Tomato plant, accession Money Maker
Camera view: vertical (180 deg); turntable rotation: 90 degrees
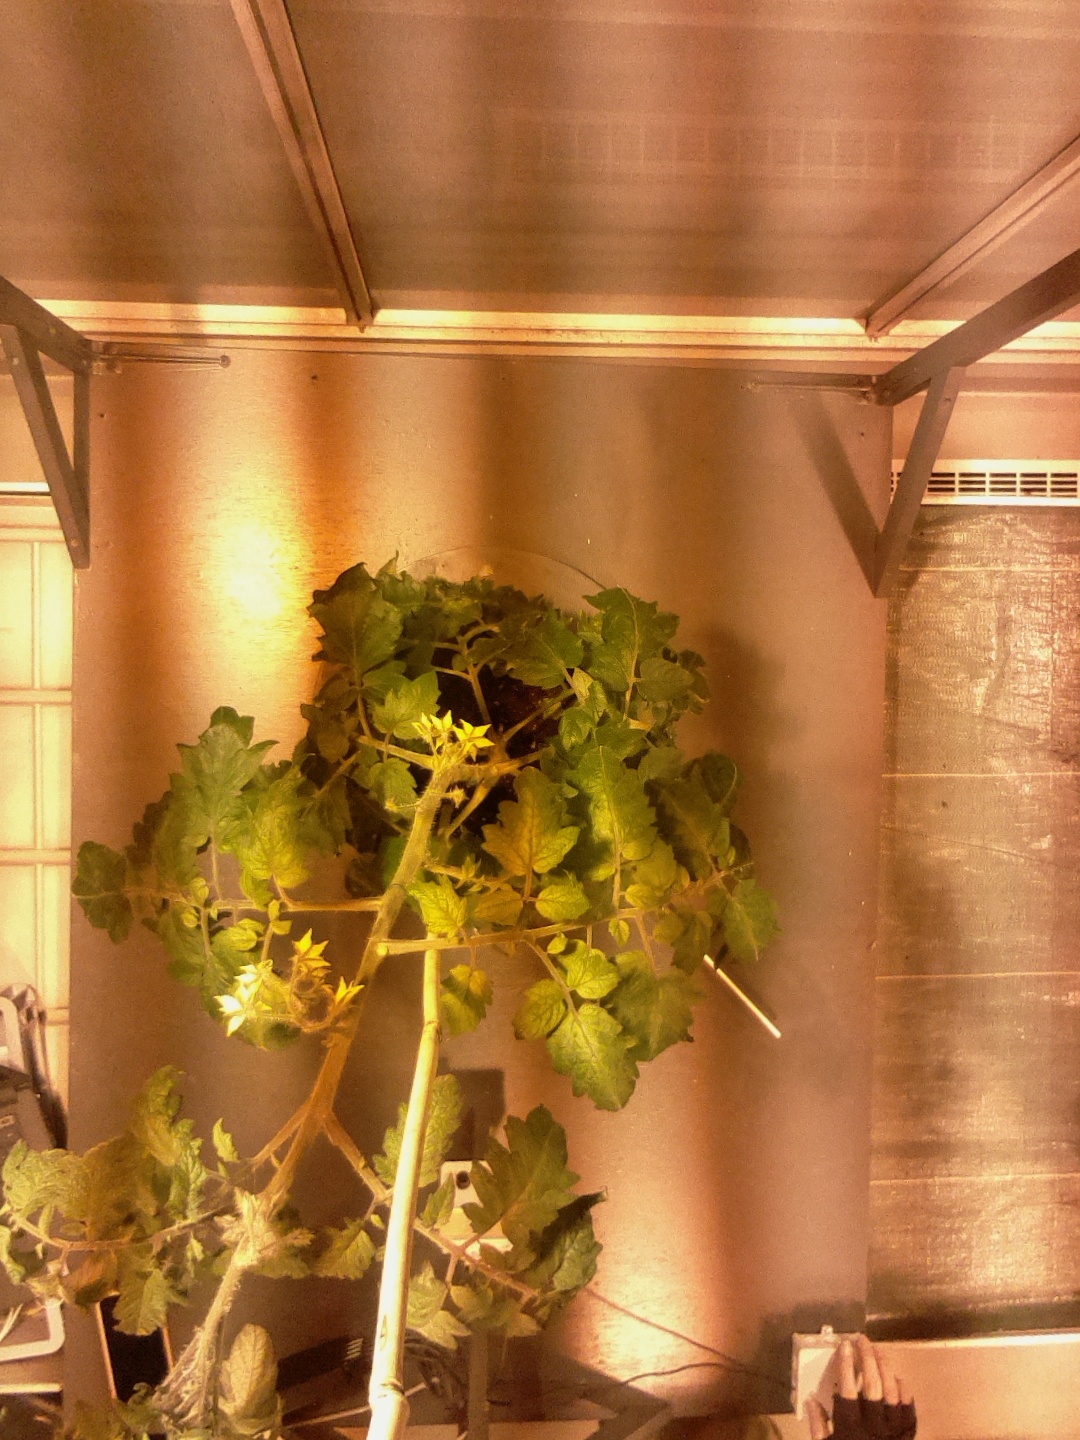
BBCH growth stage 67: Full flowering, 70%-80% of flowers open, more petals falling